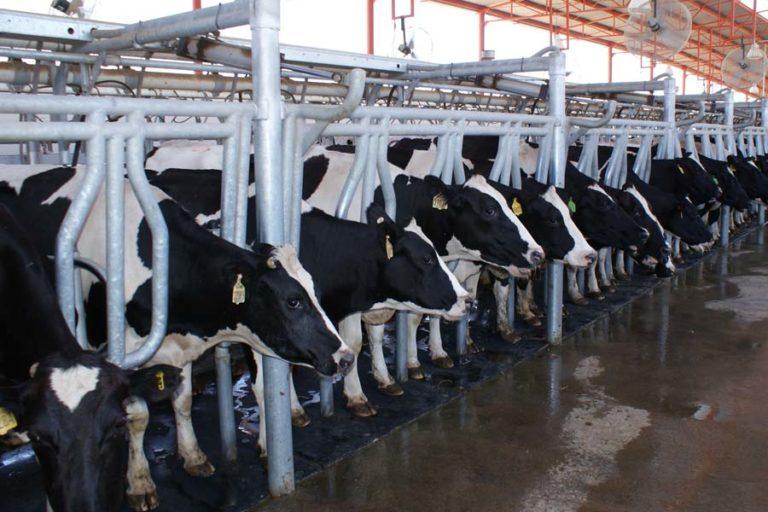
Mandhari haya yanaonyesha zizi la kisasa la ng'ombe wa maziwa.Ng'ombe mweusi na mweupe wamejipanga kwenye vizimba vilivyo safi na vya chuma,wakionyesha mfumo wa ufugaji wa kisasa.Sakafu inaonekana kuwa na unyevunyevu kuashiria shughuli za usafishaji au umwagiliaji.